Alfred Darbyshire

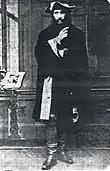
Darbyshire as Jacques in As You Like It

Alfred Darbyshire was a man of many talents, which centred on the theatre. As well as building them, he acted in them and became famous for his extravagant stage productions.